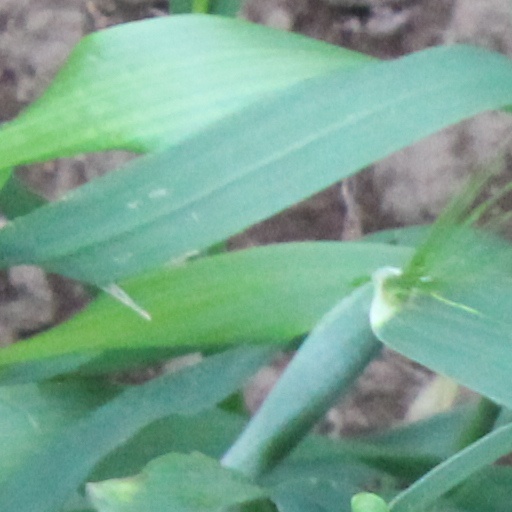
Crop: wheat